Hemenway Southwestern Archaeological Expedition

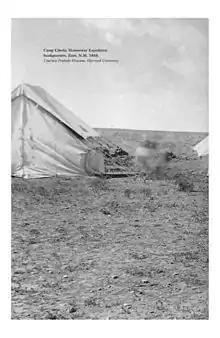
Camp Cibola (1888), the expedition's headquarters near Zuni

The Hemenway Southwestern Archaeological Expedition occurred between 1886 and 1894 in the American Southwest. Sponsored by Mary Tileston Hemenway, a wealthy widow and philanthropist, the expedition was initially led by Frank Hamilton Cushing, who was replaced in 1889 by Jesse Walter Fewkes. It was considered to be a major scientific archaeological expedition, notable for the discovery of the prehistoric Hohokam culture.